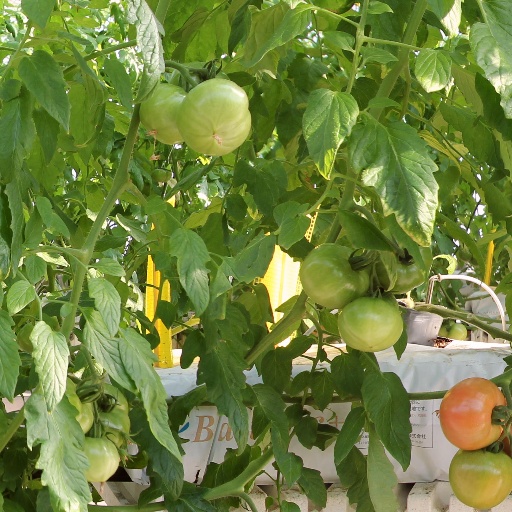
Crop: tomato